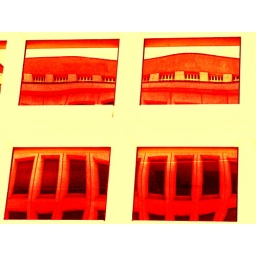
window reflections in orange